Department of Physics and Astronomy, University of Manchester

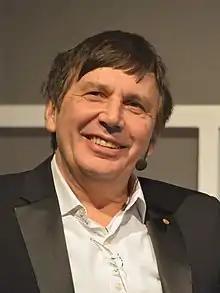
Sir Andre Geim was awarded the Nobel Prize in Physics in 2010 for the discovery of graphene with Konstantin Novoselov

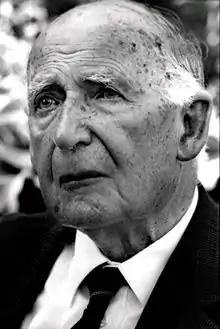
Sir Bernard Lovell (1913–2012): founder of the Jodrell Bank Observatory.

The department has origins dating back to 1874 when Balfour Stewart was appointed the first Langworthy Professor of Physics at Owens College, Manchester. Stewart was the first to identify an electrified atmospheric layer (now known as the ionosphere) which could distort the Earth's magnetic field. The theory of the ionosphere was postulated by Carl Friedrich Gauss in 1839, Stewart published the first experimental confirmation of the theory in 1878. Since then, the department has hosted many award-winning scientists including: